Microwave transmission

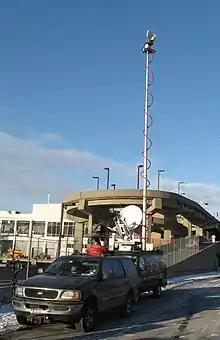
Production truck used for remote broadcasts by television news has a microwave dish on a retractable telescoping mast to transmit live video back to the studio.

Because in microwave transmission the waves travel in narrow beams confined to a line-of-sight path from one antenna to the other, they do not interfere with other microwave equipment, so nearby microwave links can use the same frequencies. The antennas must therefore be highly directional (high gain), and are installed in elevated locations such as large radio towers in order to be able to avoid the obstructions closer to the ground and transmit across long distances. Typical types of antenna used in radio relay link installations are parabolic antennas, dielectric lens, and horn-reflector antennas, which have a diameter of up to . Highly directive antennas permit an economical use of the available frequency spectrum, despite long transmission distances.